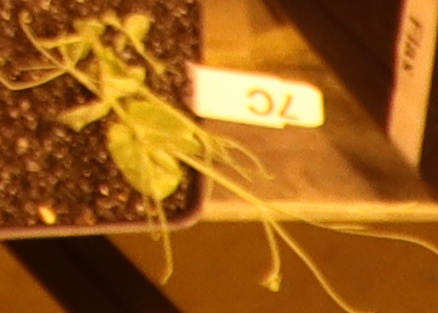
Label: Field Pea